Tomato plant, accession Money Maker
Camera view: horizontal (90 deg, fisheye); turntable rotation: 30 degrees
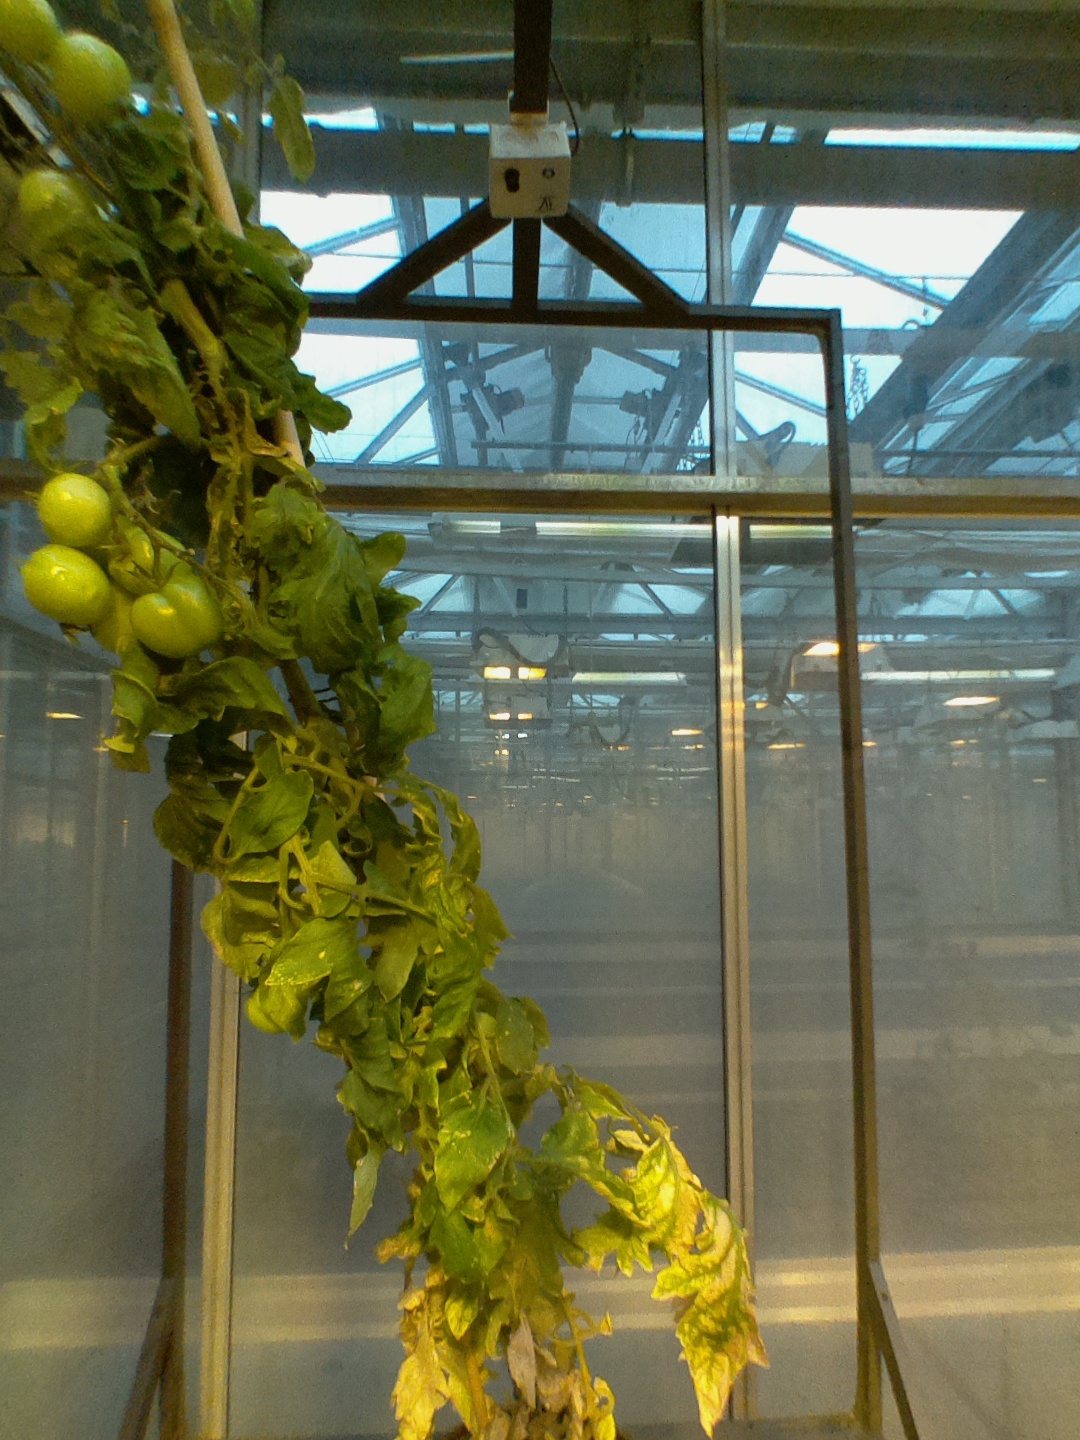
BBCH growth stage 79: 90% -100% of final fruit size